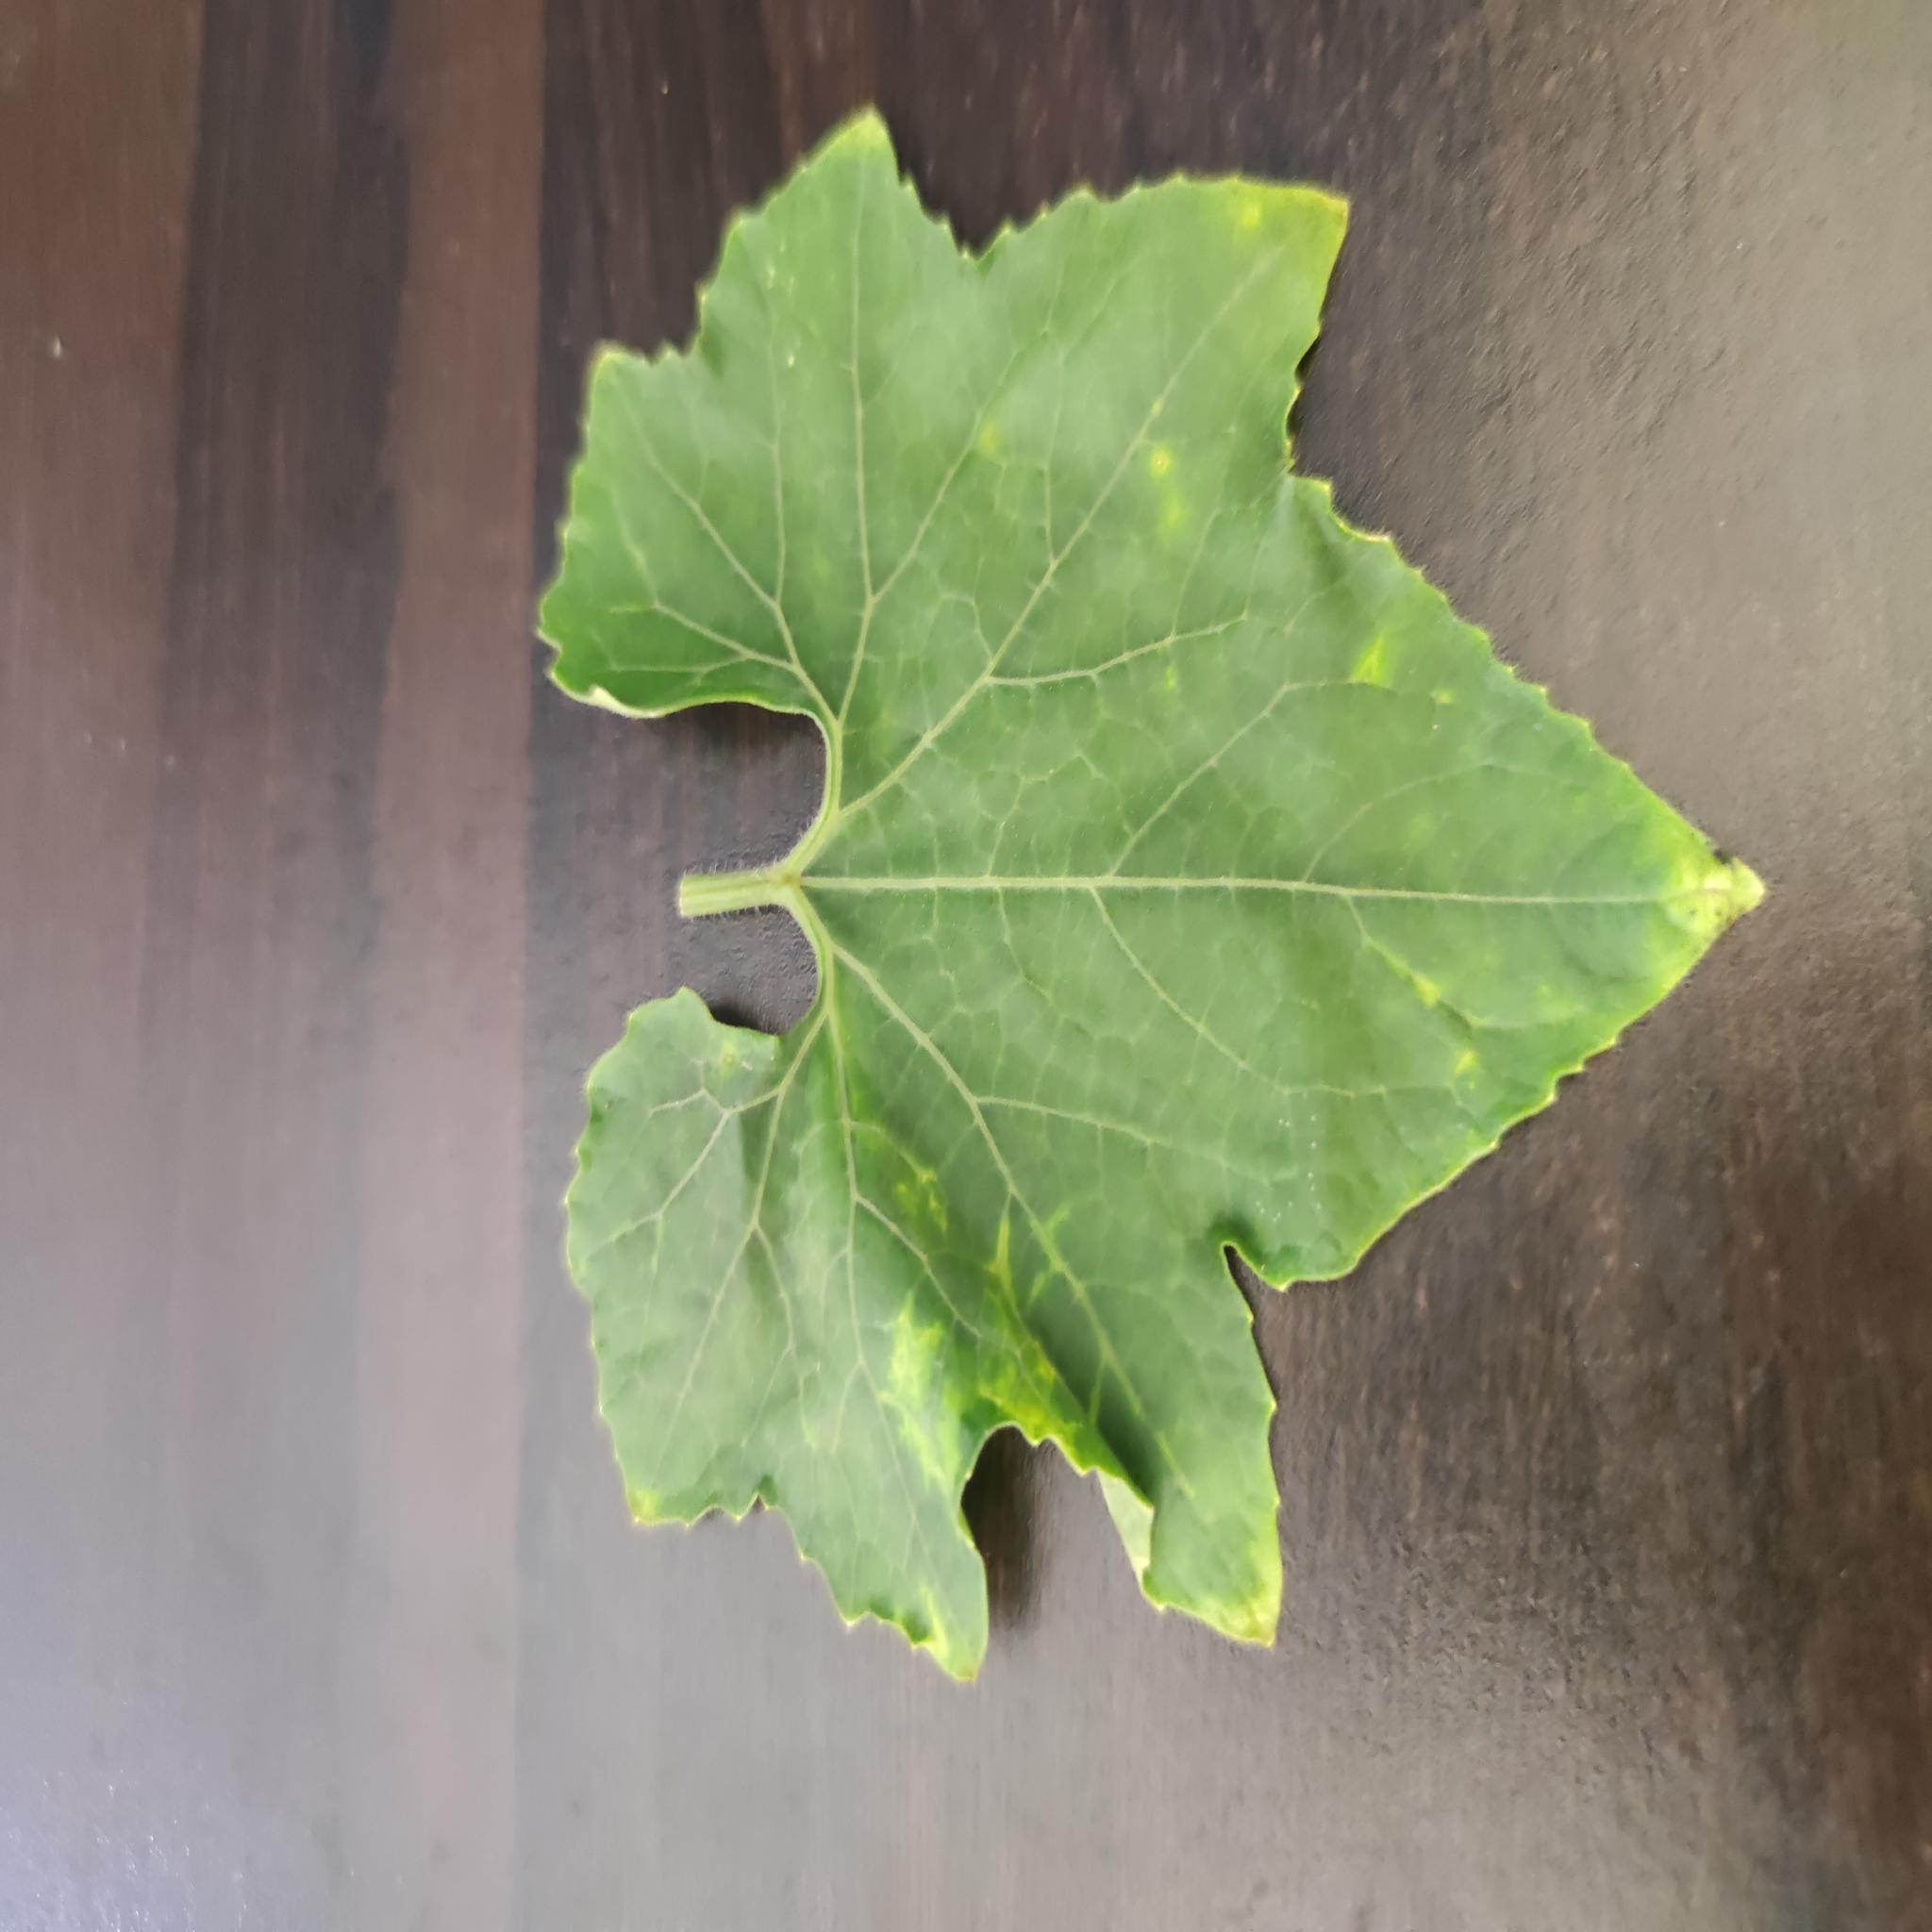
Label: Leaf curl